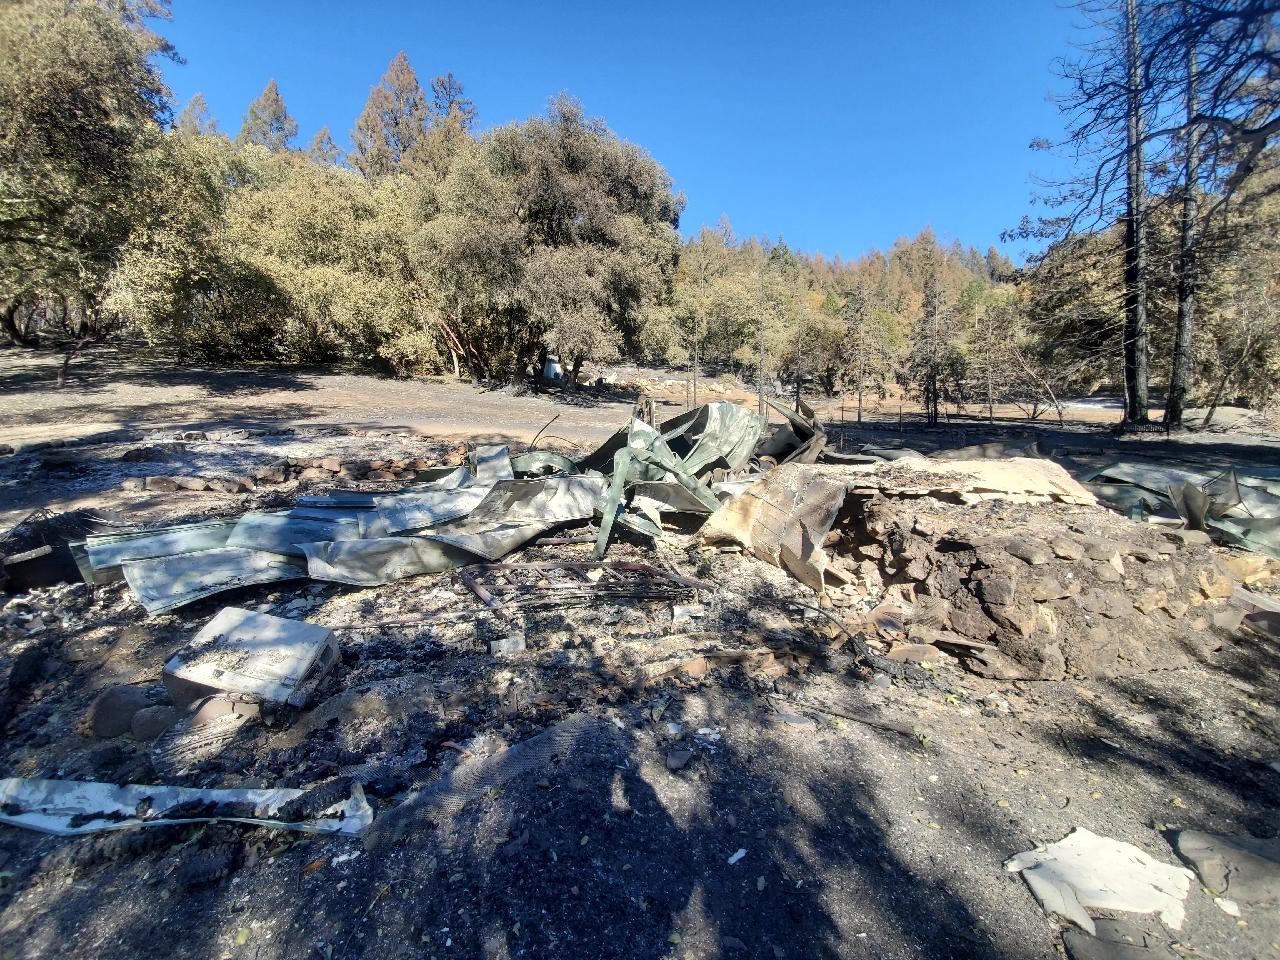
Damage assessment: destroyed